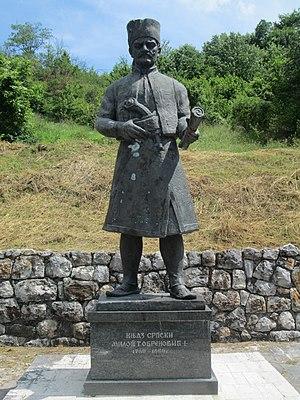
Gornja Dobrinja est un village de Serbie situé dans la municipalité de Požega, district de Zlatibor. Au recensement de 2011, il comptait 428 habitants.